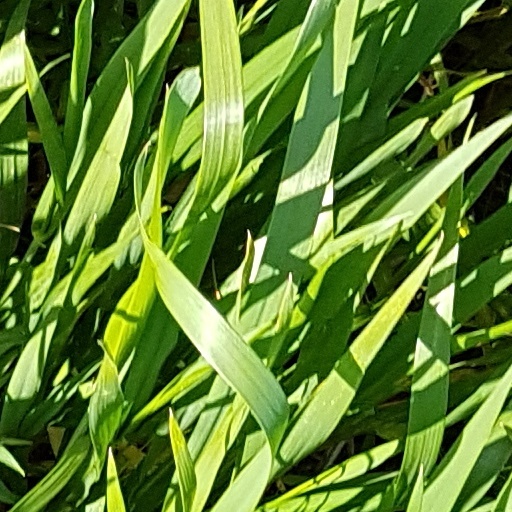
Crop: wheat